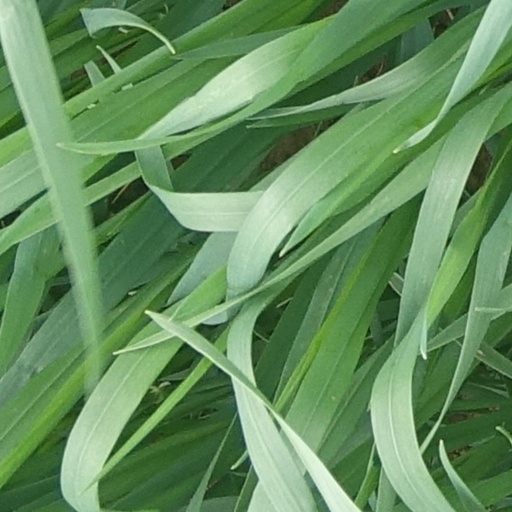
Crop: wheat